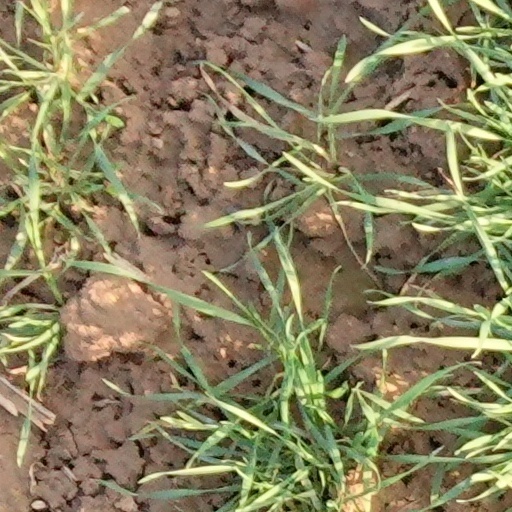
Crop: wheat